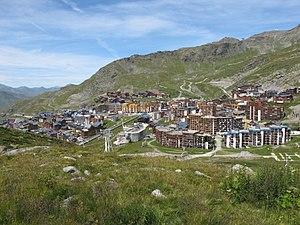
Val-Thorens
Le Tour de France 2019 est la 106ᵉ édition du Tour de France cycliste. Le grand départ a lieu le 6 juillet 2019 à Bruxelles en hommage au cinquantenaire de la première victoire sur le Tour d'Eddy Merckx et l'arrivée est jugée le 28 juillet à Paris, sur l'avenue des Champs-Élysées.